One Word from You

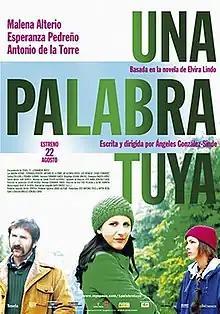
Theatrical release poster

One Word from You is a Spanish 2008 film directed by Ángeles González Sinde based on the novel of the same name by Elvira Lindo. It stars Malena Alterio, Esperanza Pedreño and Antonio de la Torre, alongside María Alfonsa Rosso, Luis Bermejo and Chiqui Fernández.